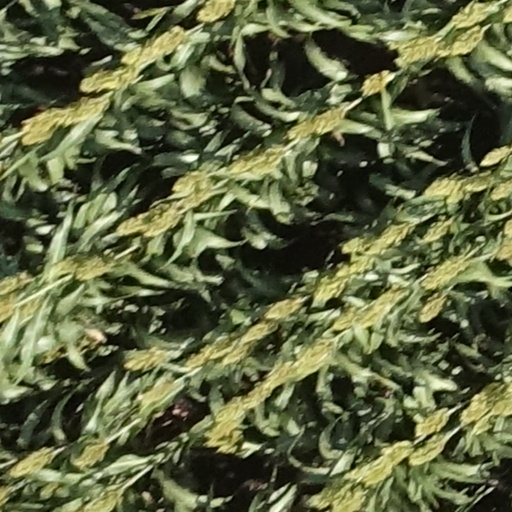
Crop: sorghum